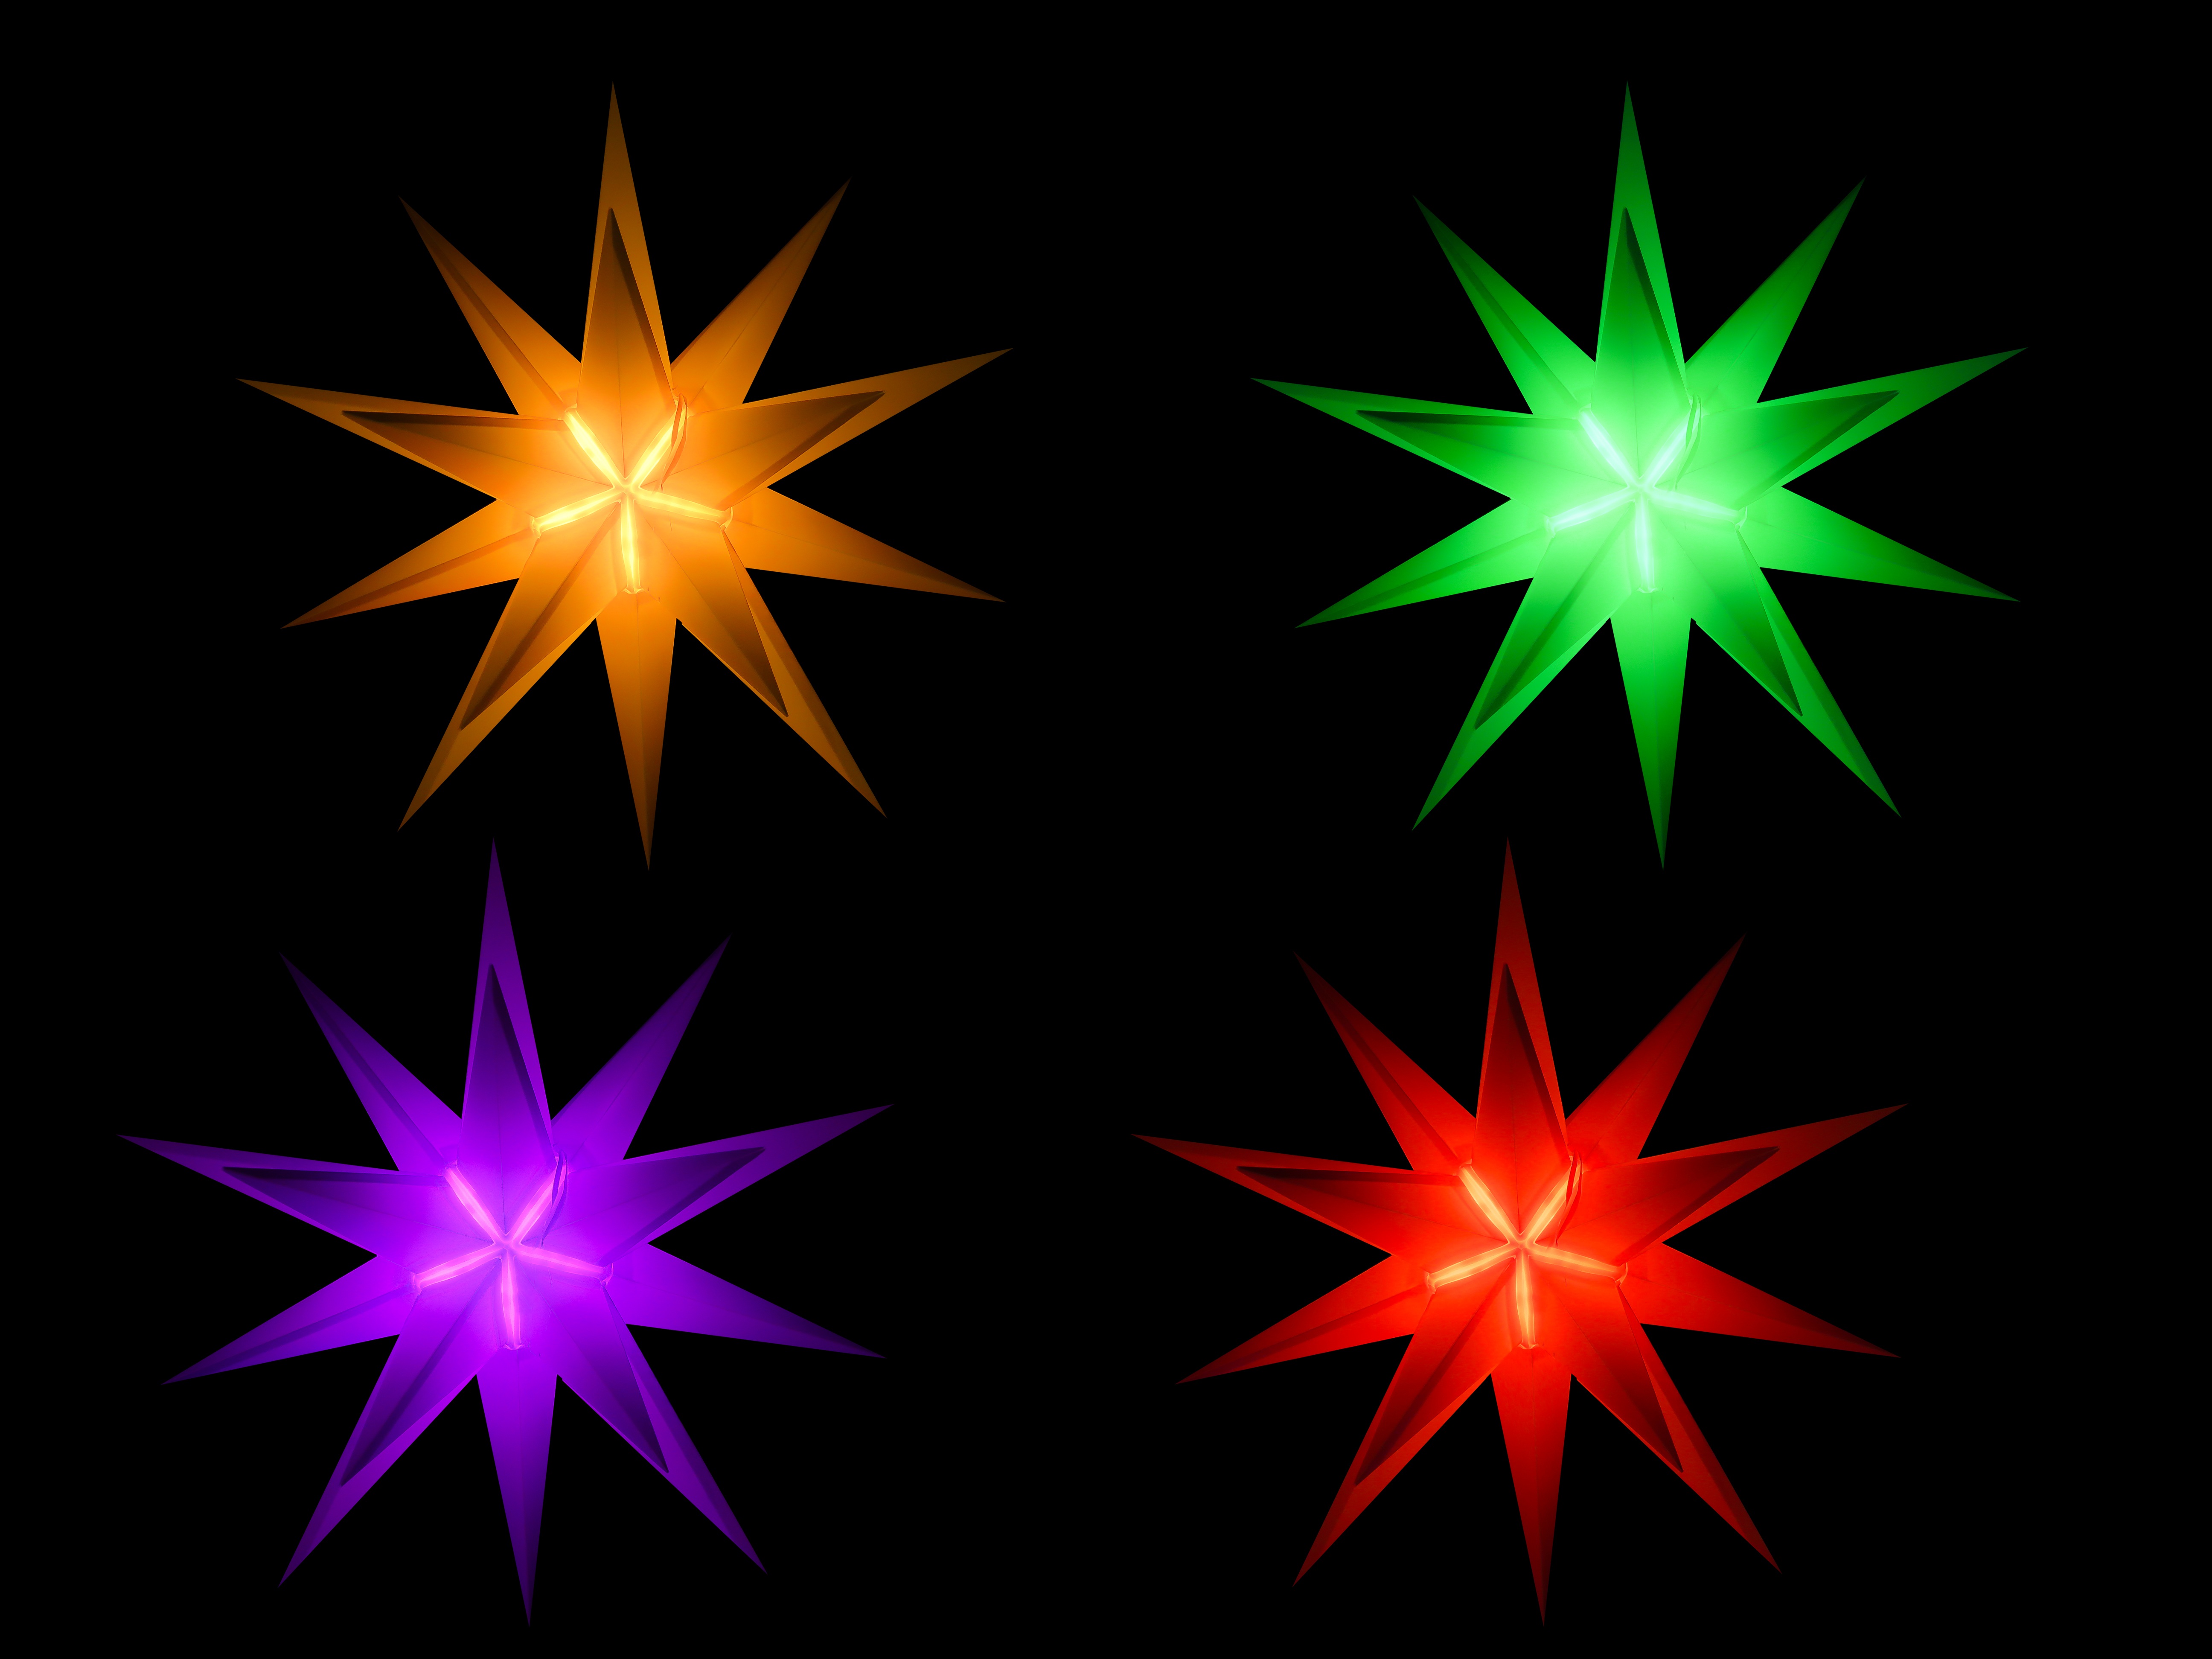
star, decoration, collection, christmas, christmas tree, maple tree, maple leaf, christmas decoration, christmas time, illustration, symmetry, poinsettia, christmas decorations, christmas ornaments, astronomical object